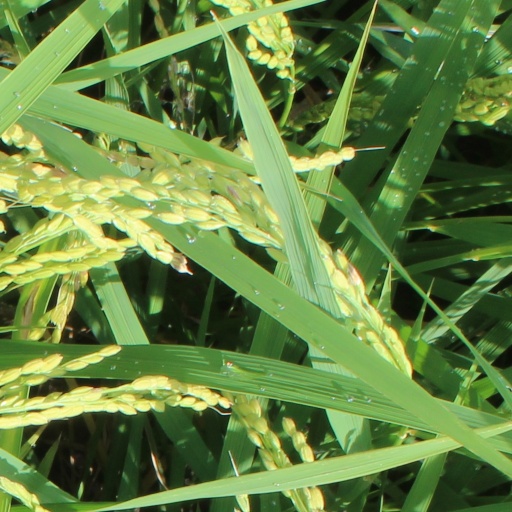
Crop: rice